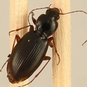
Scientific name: Synuchus impunctatus
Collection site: Bartlett Experimental Forest NEON (BART), plot BART_068